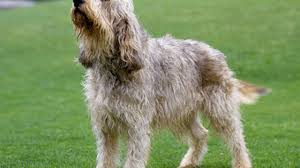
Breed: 217-n000014-otterhound